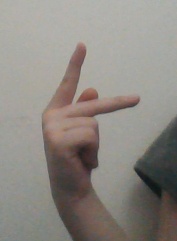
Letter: dha